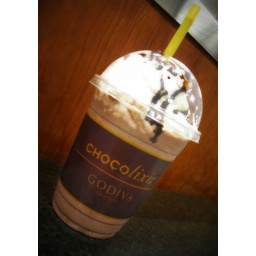
day 077 / 365: Heaven in a plastic cup